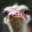
Label: bird